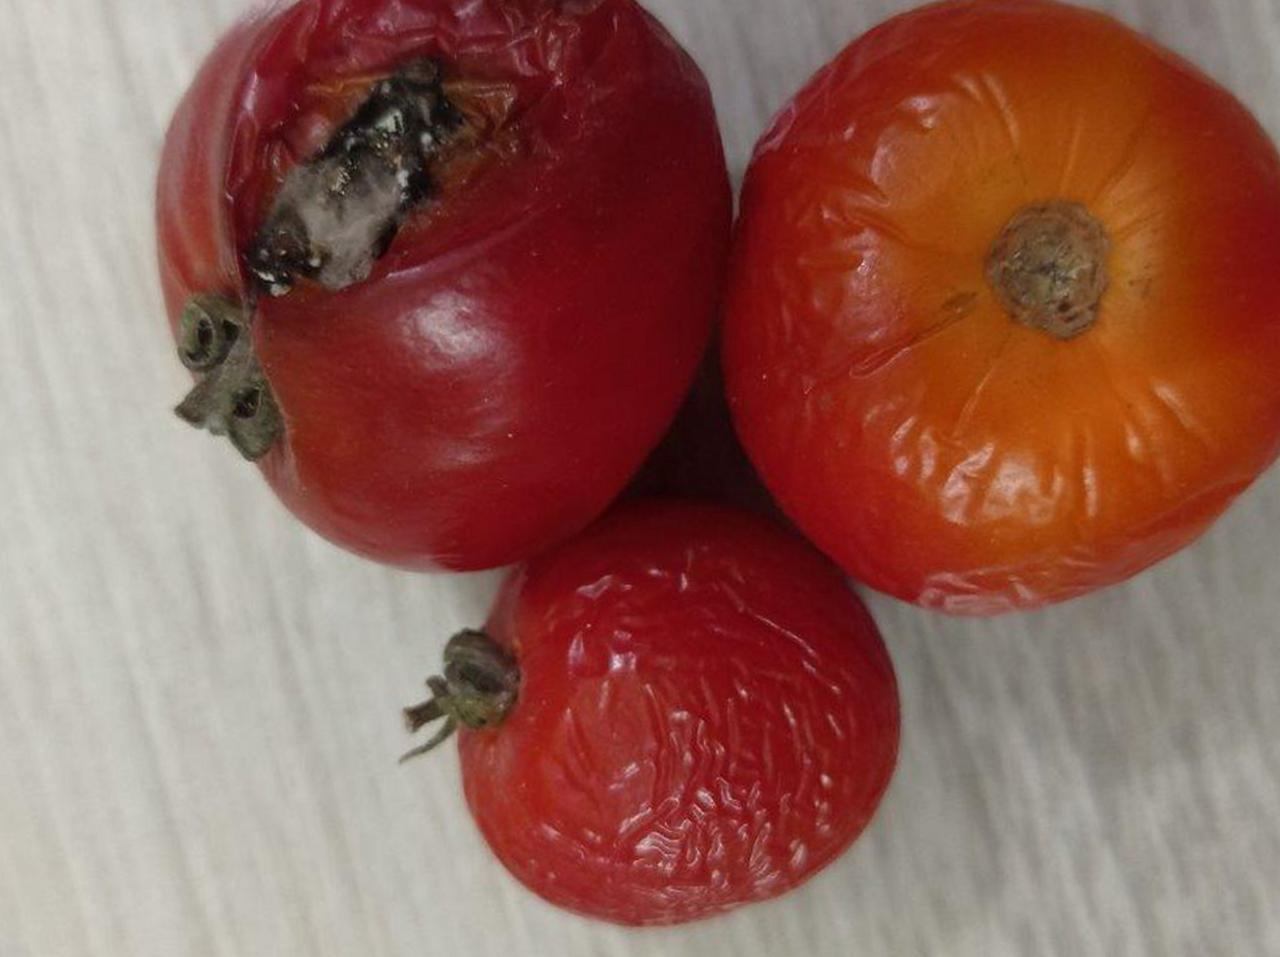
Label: Rotten